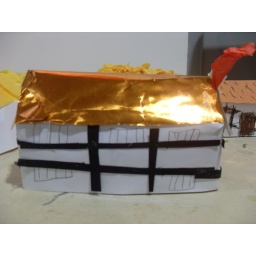
Buildings made by Abercrave Primary School. A fantastic shiny roof and great detail on the windows.